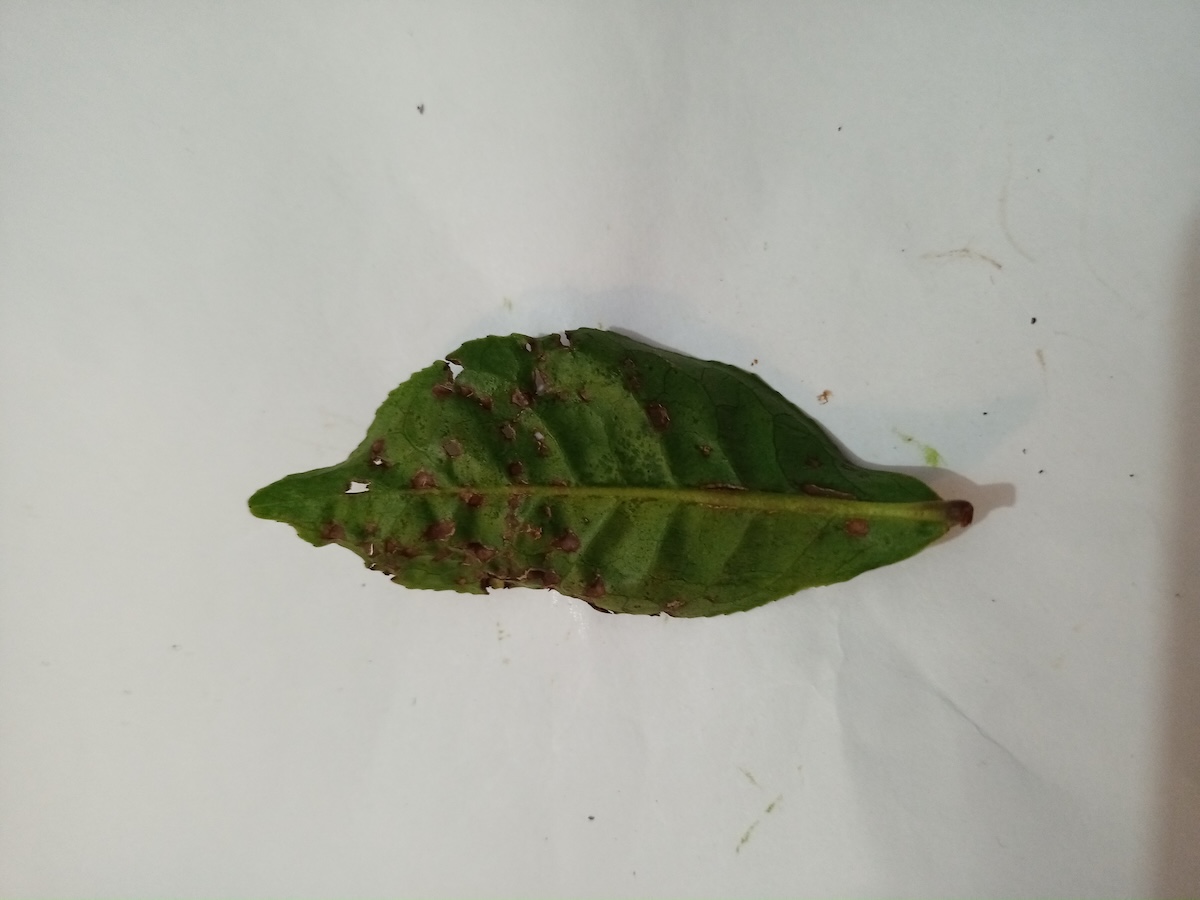
Label: Green mirid bug